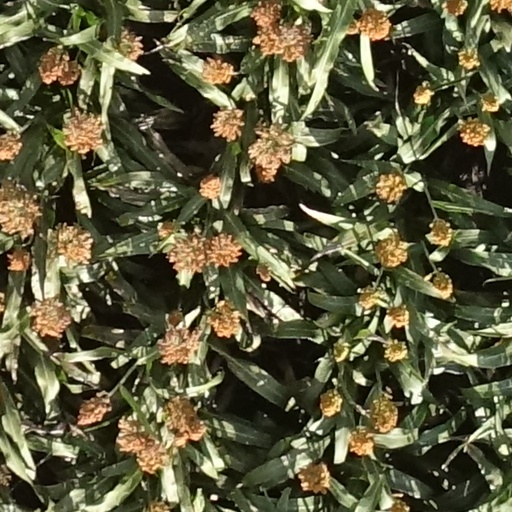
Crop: sorghum